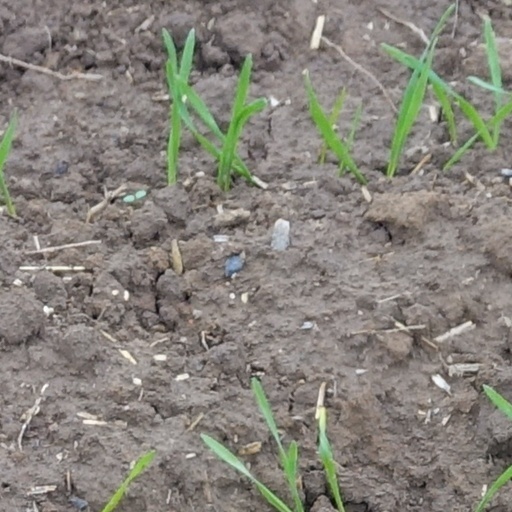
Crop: wheat